Ray González

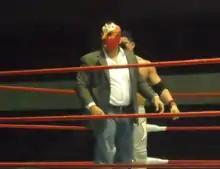
González as Rey Fénix

At Aniversario both versions of the Fénix faced each other, with Cruz losing the contest and his mask. Later in the event, a still masked González intervened and costed Colón a match against Sting. After unsuccessfully challenging Angel for the Universal Championship, he resumed his previous feud. A mask vs hair match was announced for Crossfire in which Colón defeated Rey Fénix, but it was revealed that Ricky Santana had supplanted González for this event.